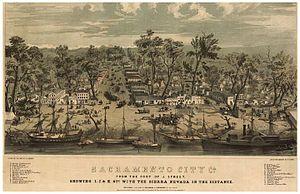
La ville de Sacramento est la capitale de l’État de Californie aux États-Unis. Située dans le comté du même nom, elle est fondée en décembre 1848 par John Sutter. Sacramento s’est développée à partir de la ruée vers l'or, durant laquelle elle était un centre commercial et agricole important. Lors du recensement de 2010, elle compte 470 956 habitants ; depuis lors, la ville se développe rapidement. En 2010, son agglomération urbaine comptait plus de 2 400 000 habitants. Elle est surnommée « Sacto » ou « Sac » par ses habitants. Le surnom « River City » est également utilisé ainsi que celui de « Sacratomato ».